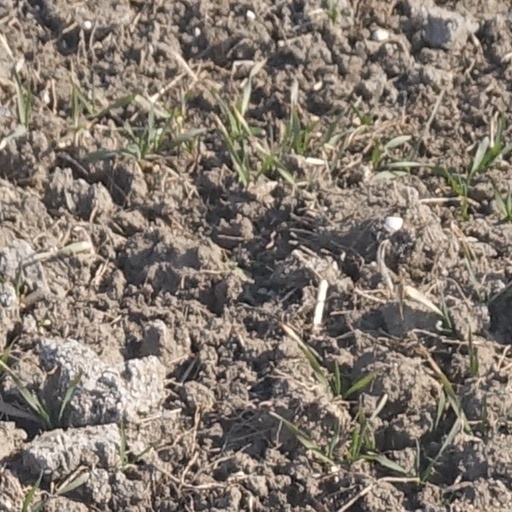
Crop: wheat